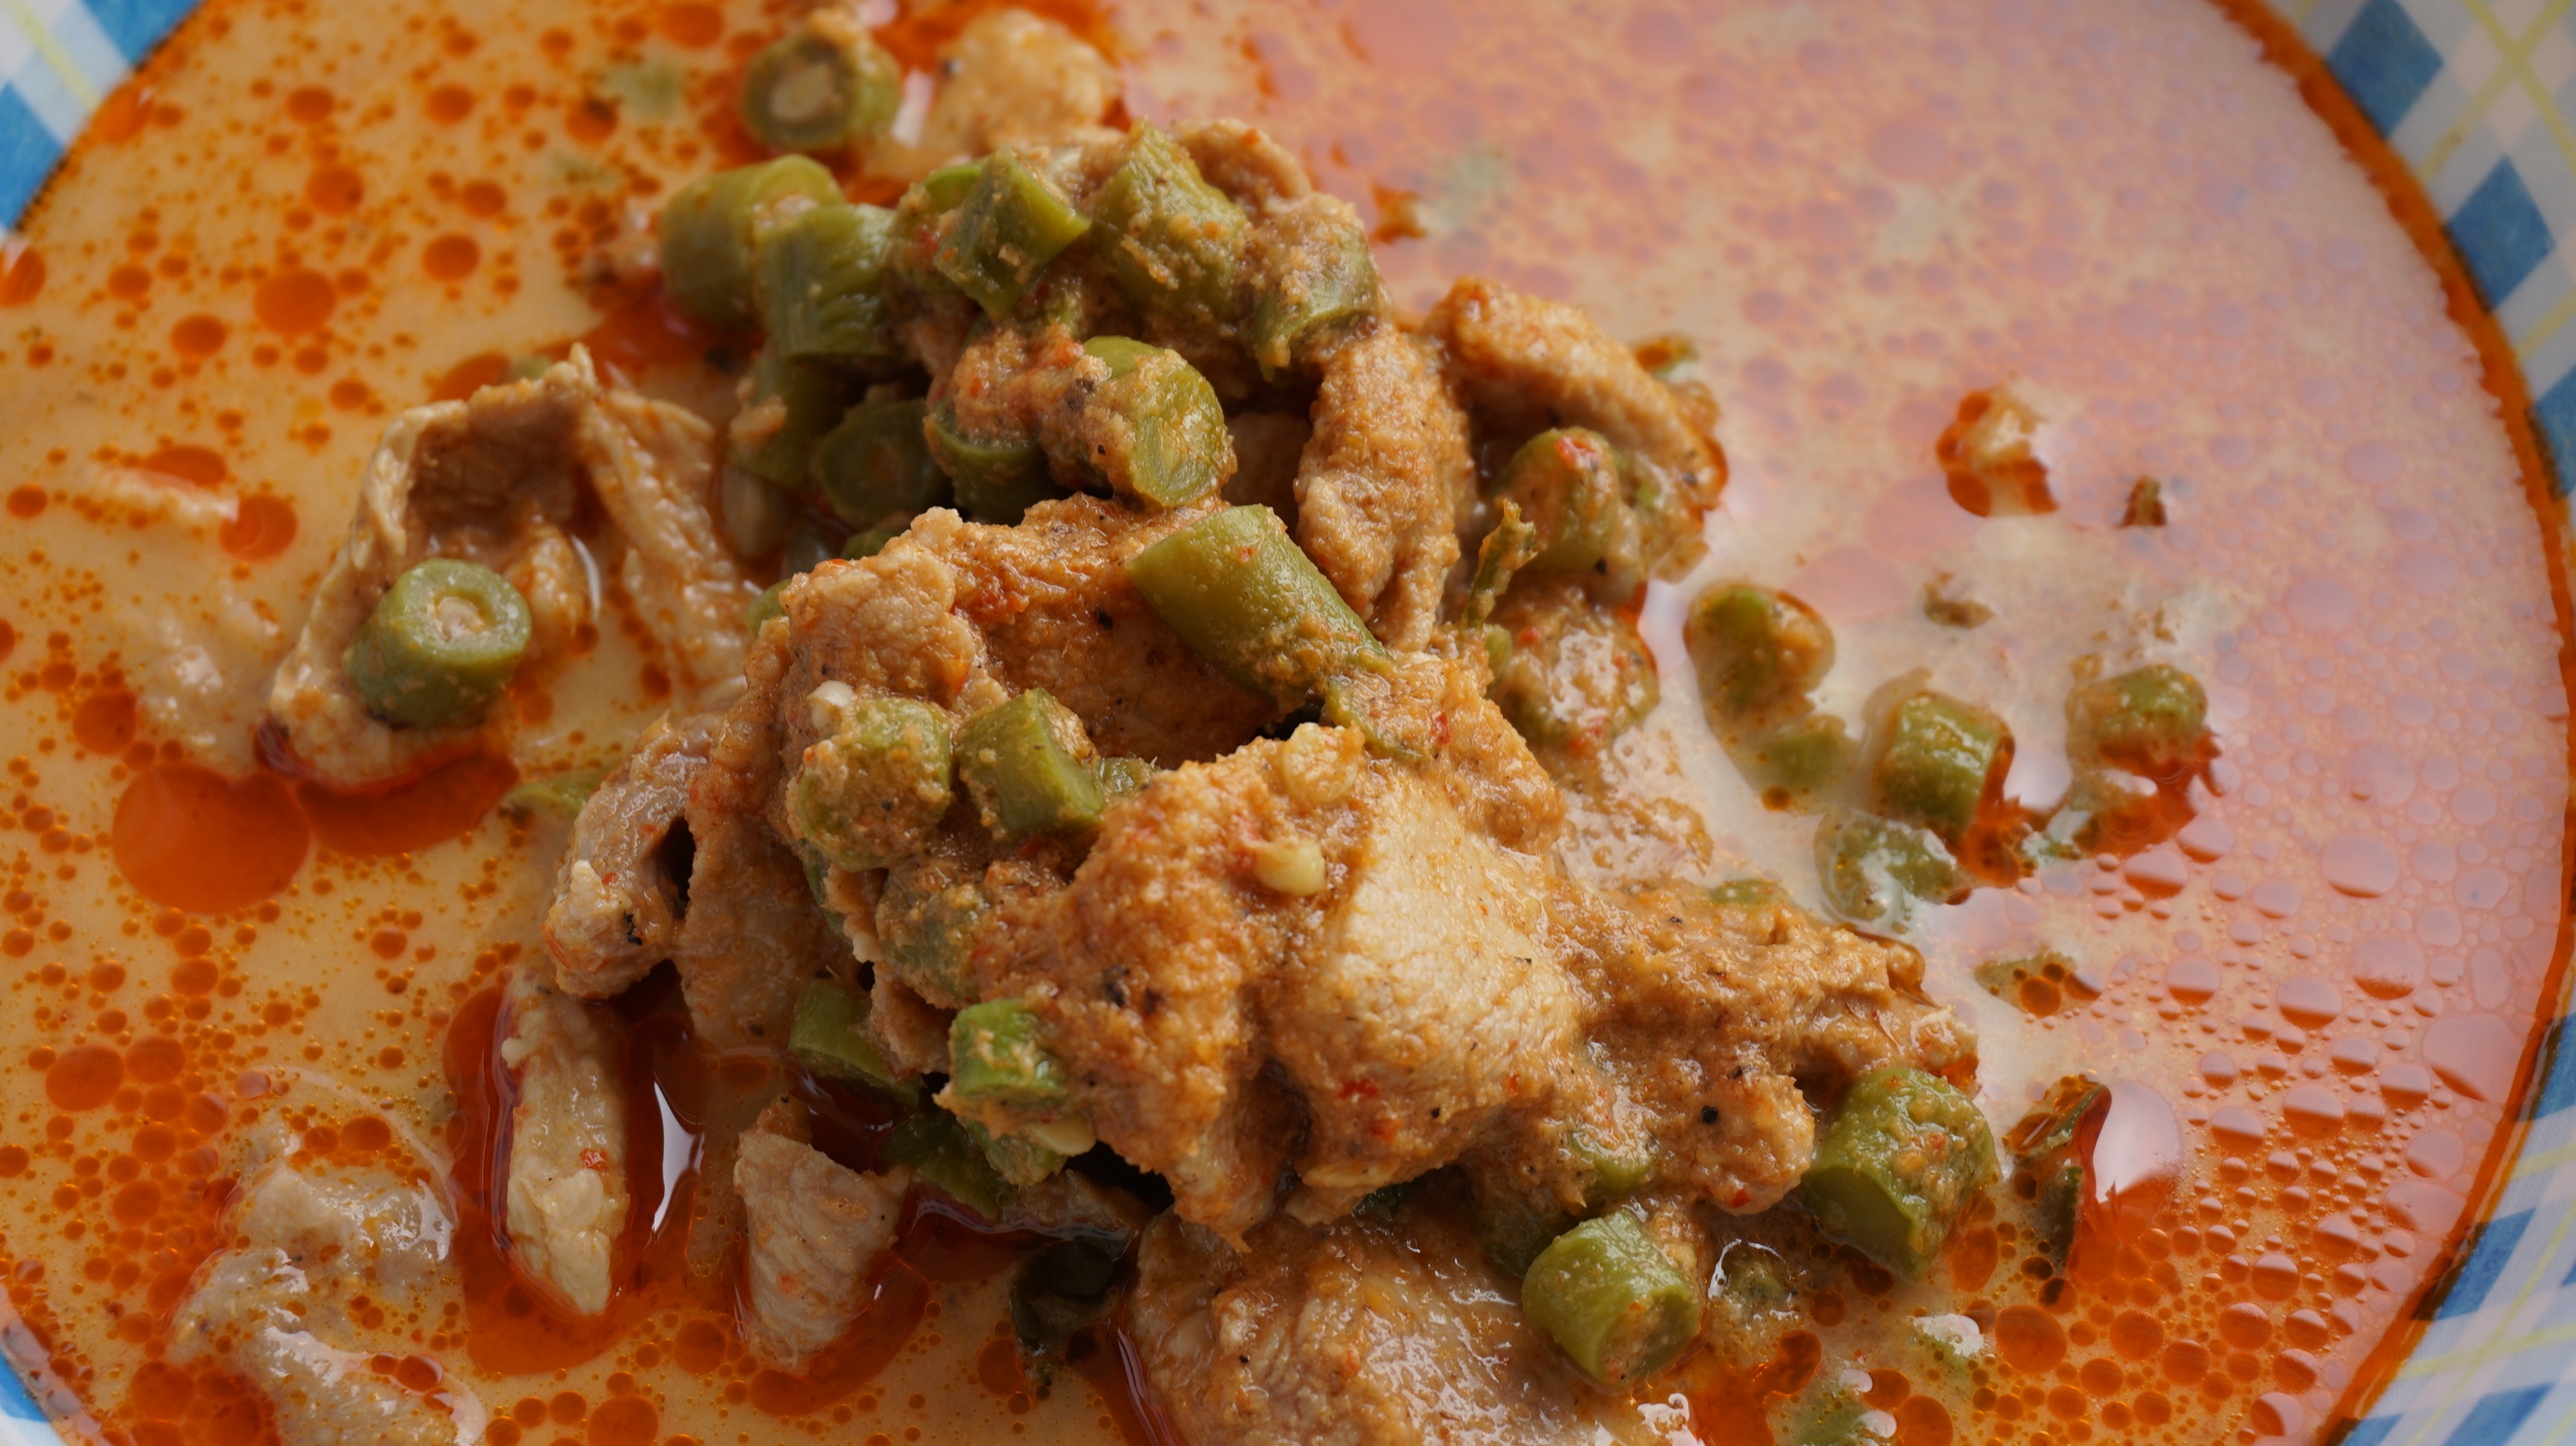
dish, meal, food, produce, vegetable, breakfast, meat, cuisine, thailand, stew, asian food, vegetarian food, curry, thailand food, thai food, beef or chicken mussaman curry, southeast asian food, korma